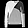
Label: Pullover